St Mary Magdalene Church, Gedney

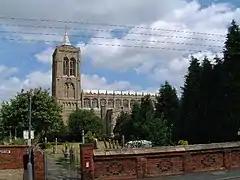
View from Church End

St Mary Magdalene Church is an Anglican parish church of medieval origin in Gedney, Lincolnshire. Renowned for its large size in the surrounding low-lying landscape, it is commonly known as the Cathedral of the Fens. It is a Grade I listed building.